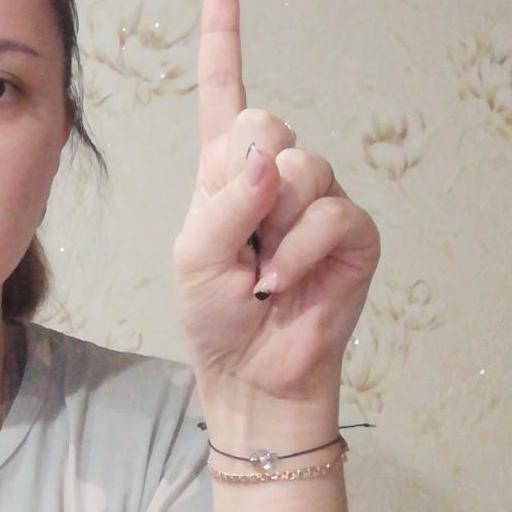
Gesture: one